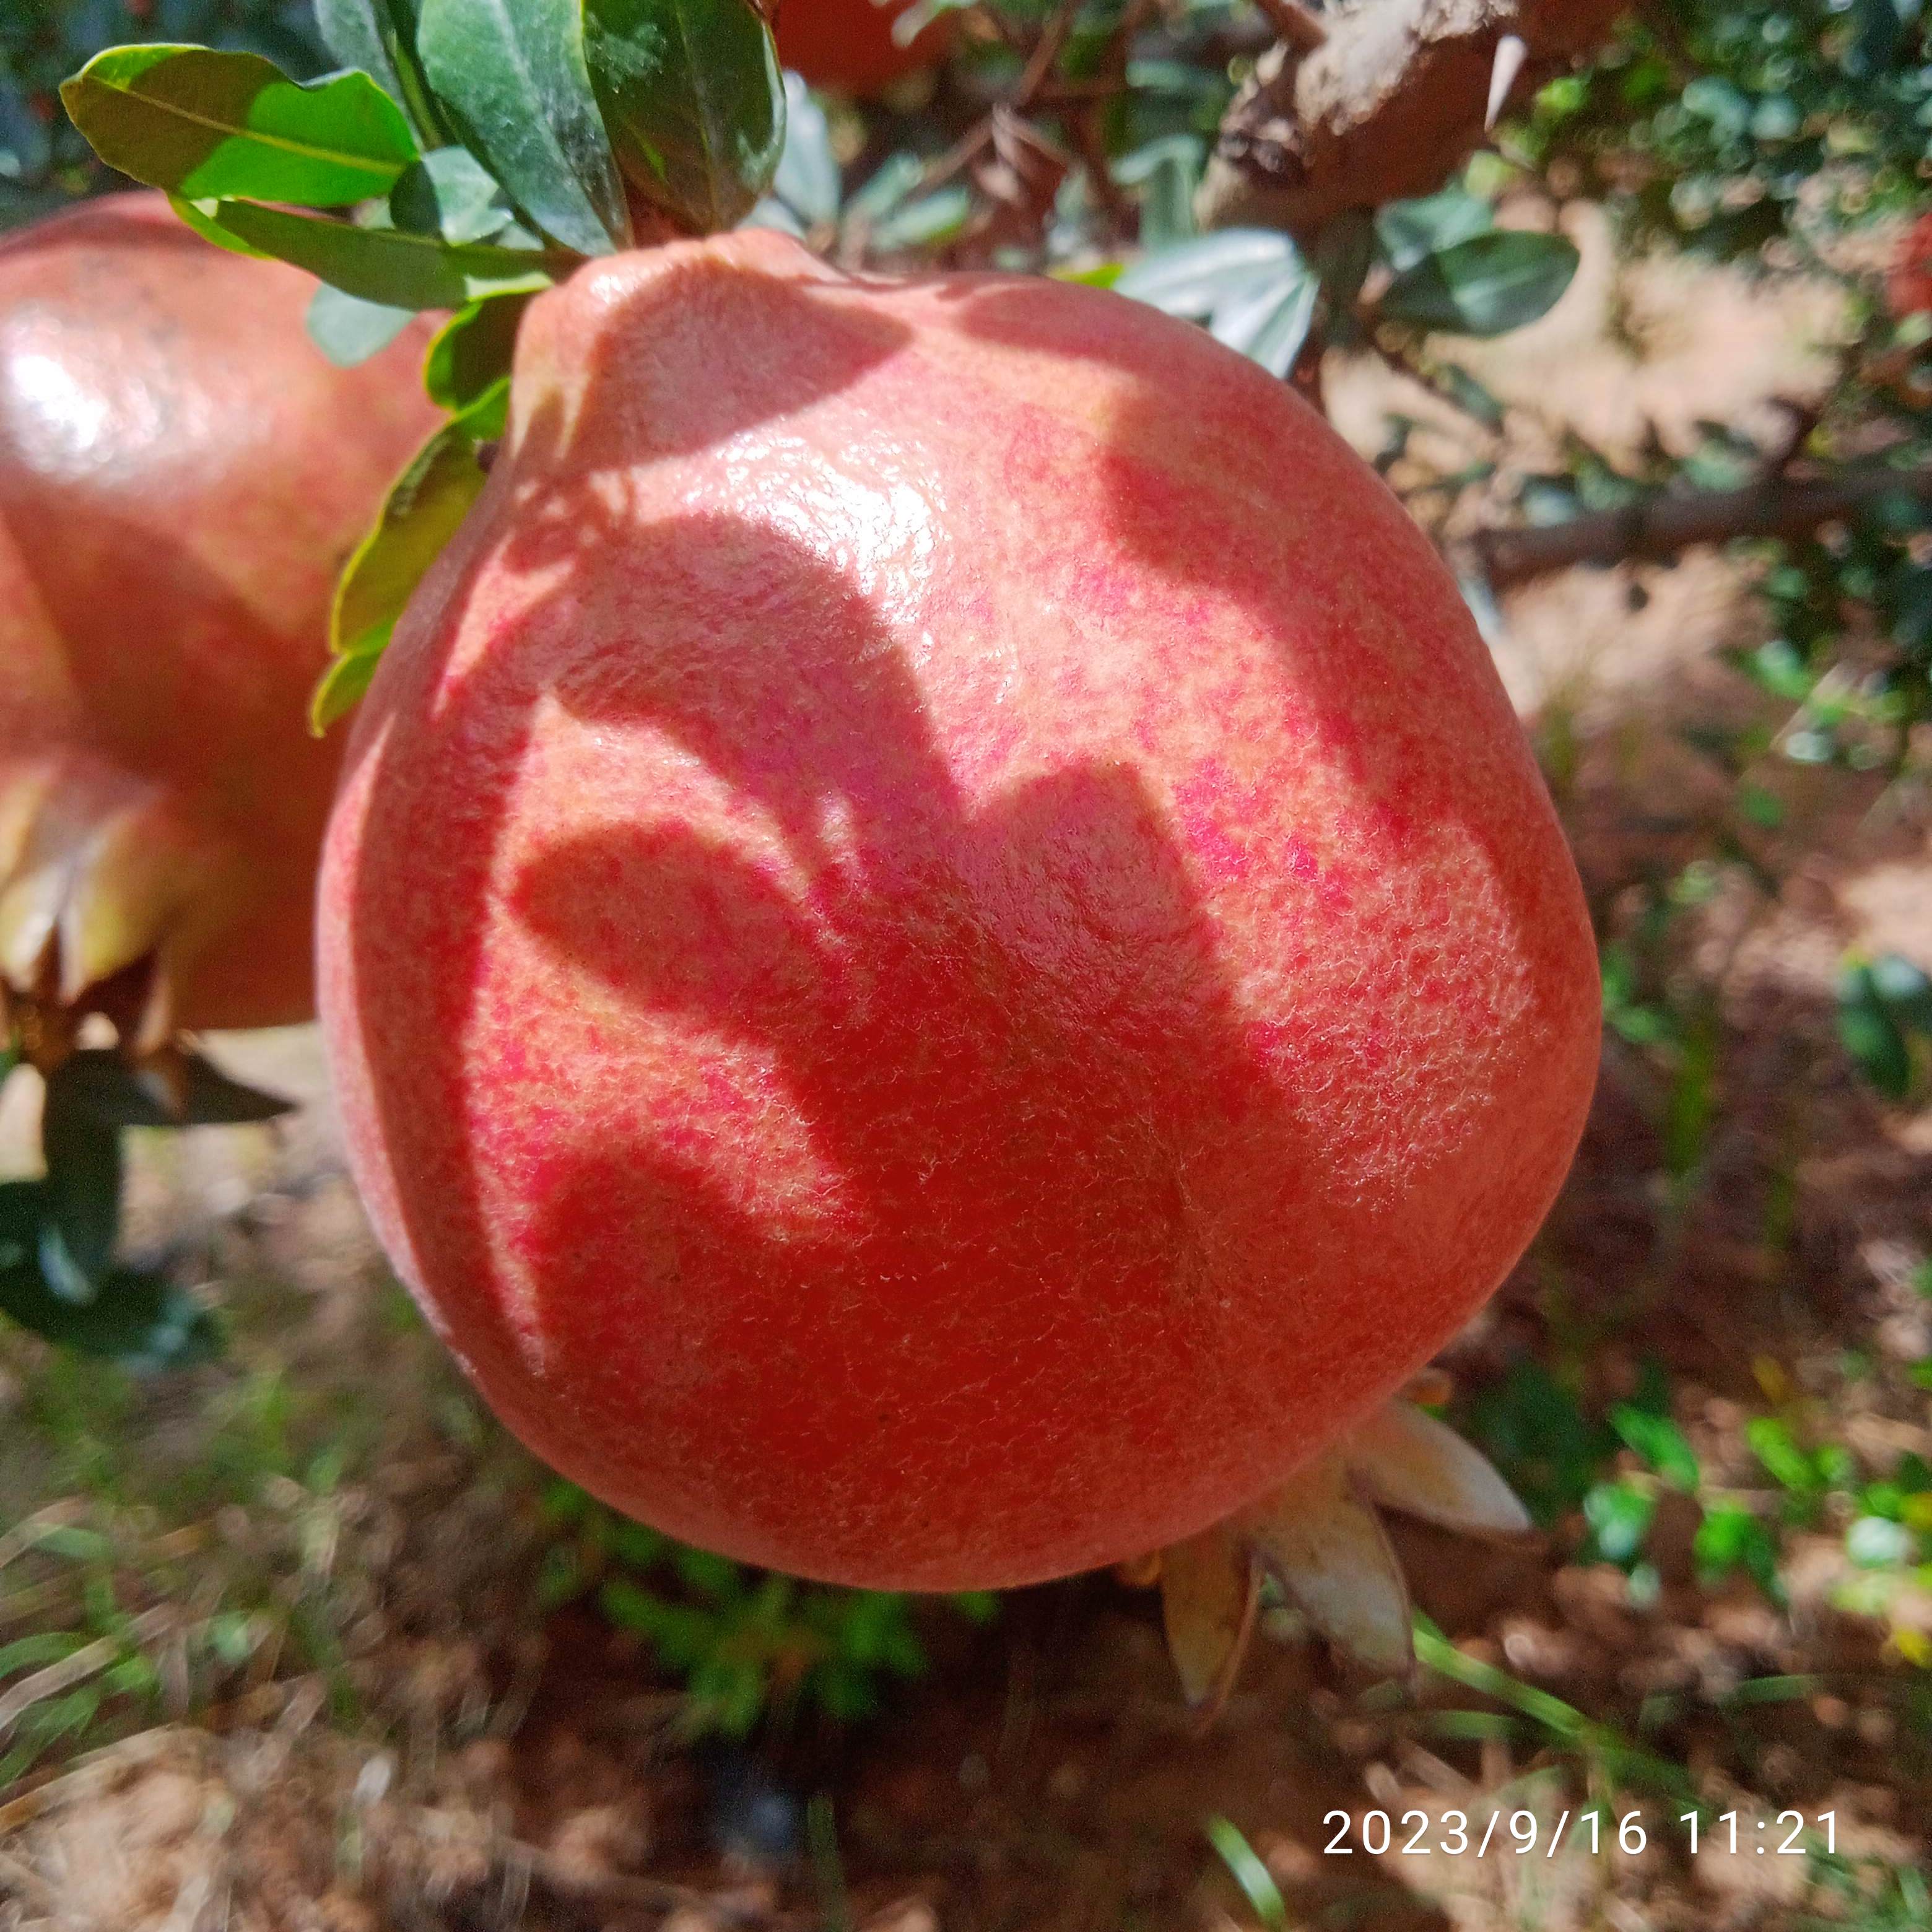
Label: Healthy